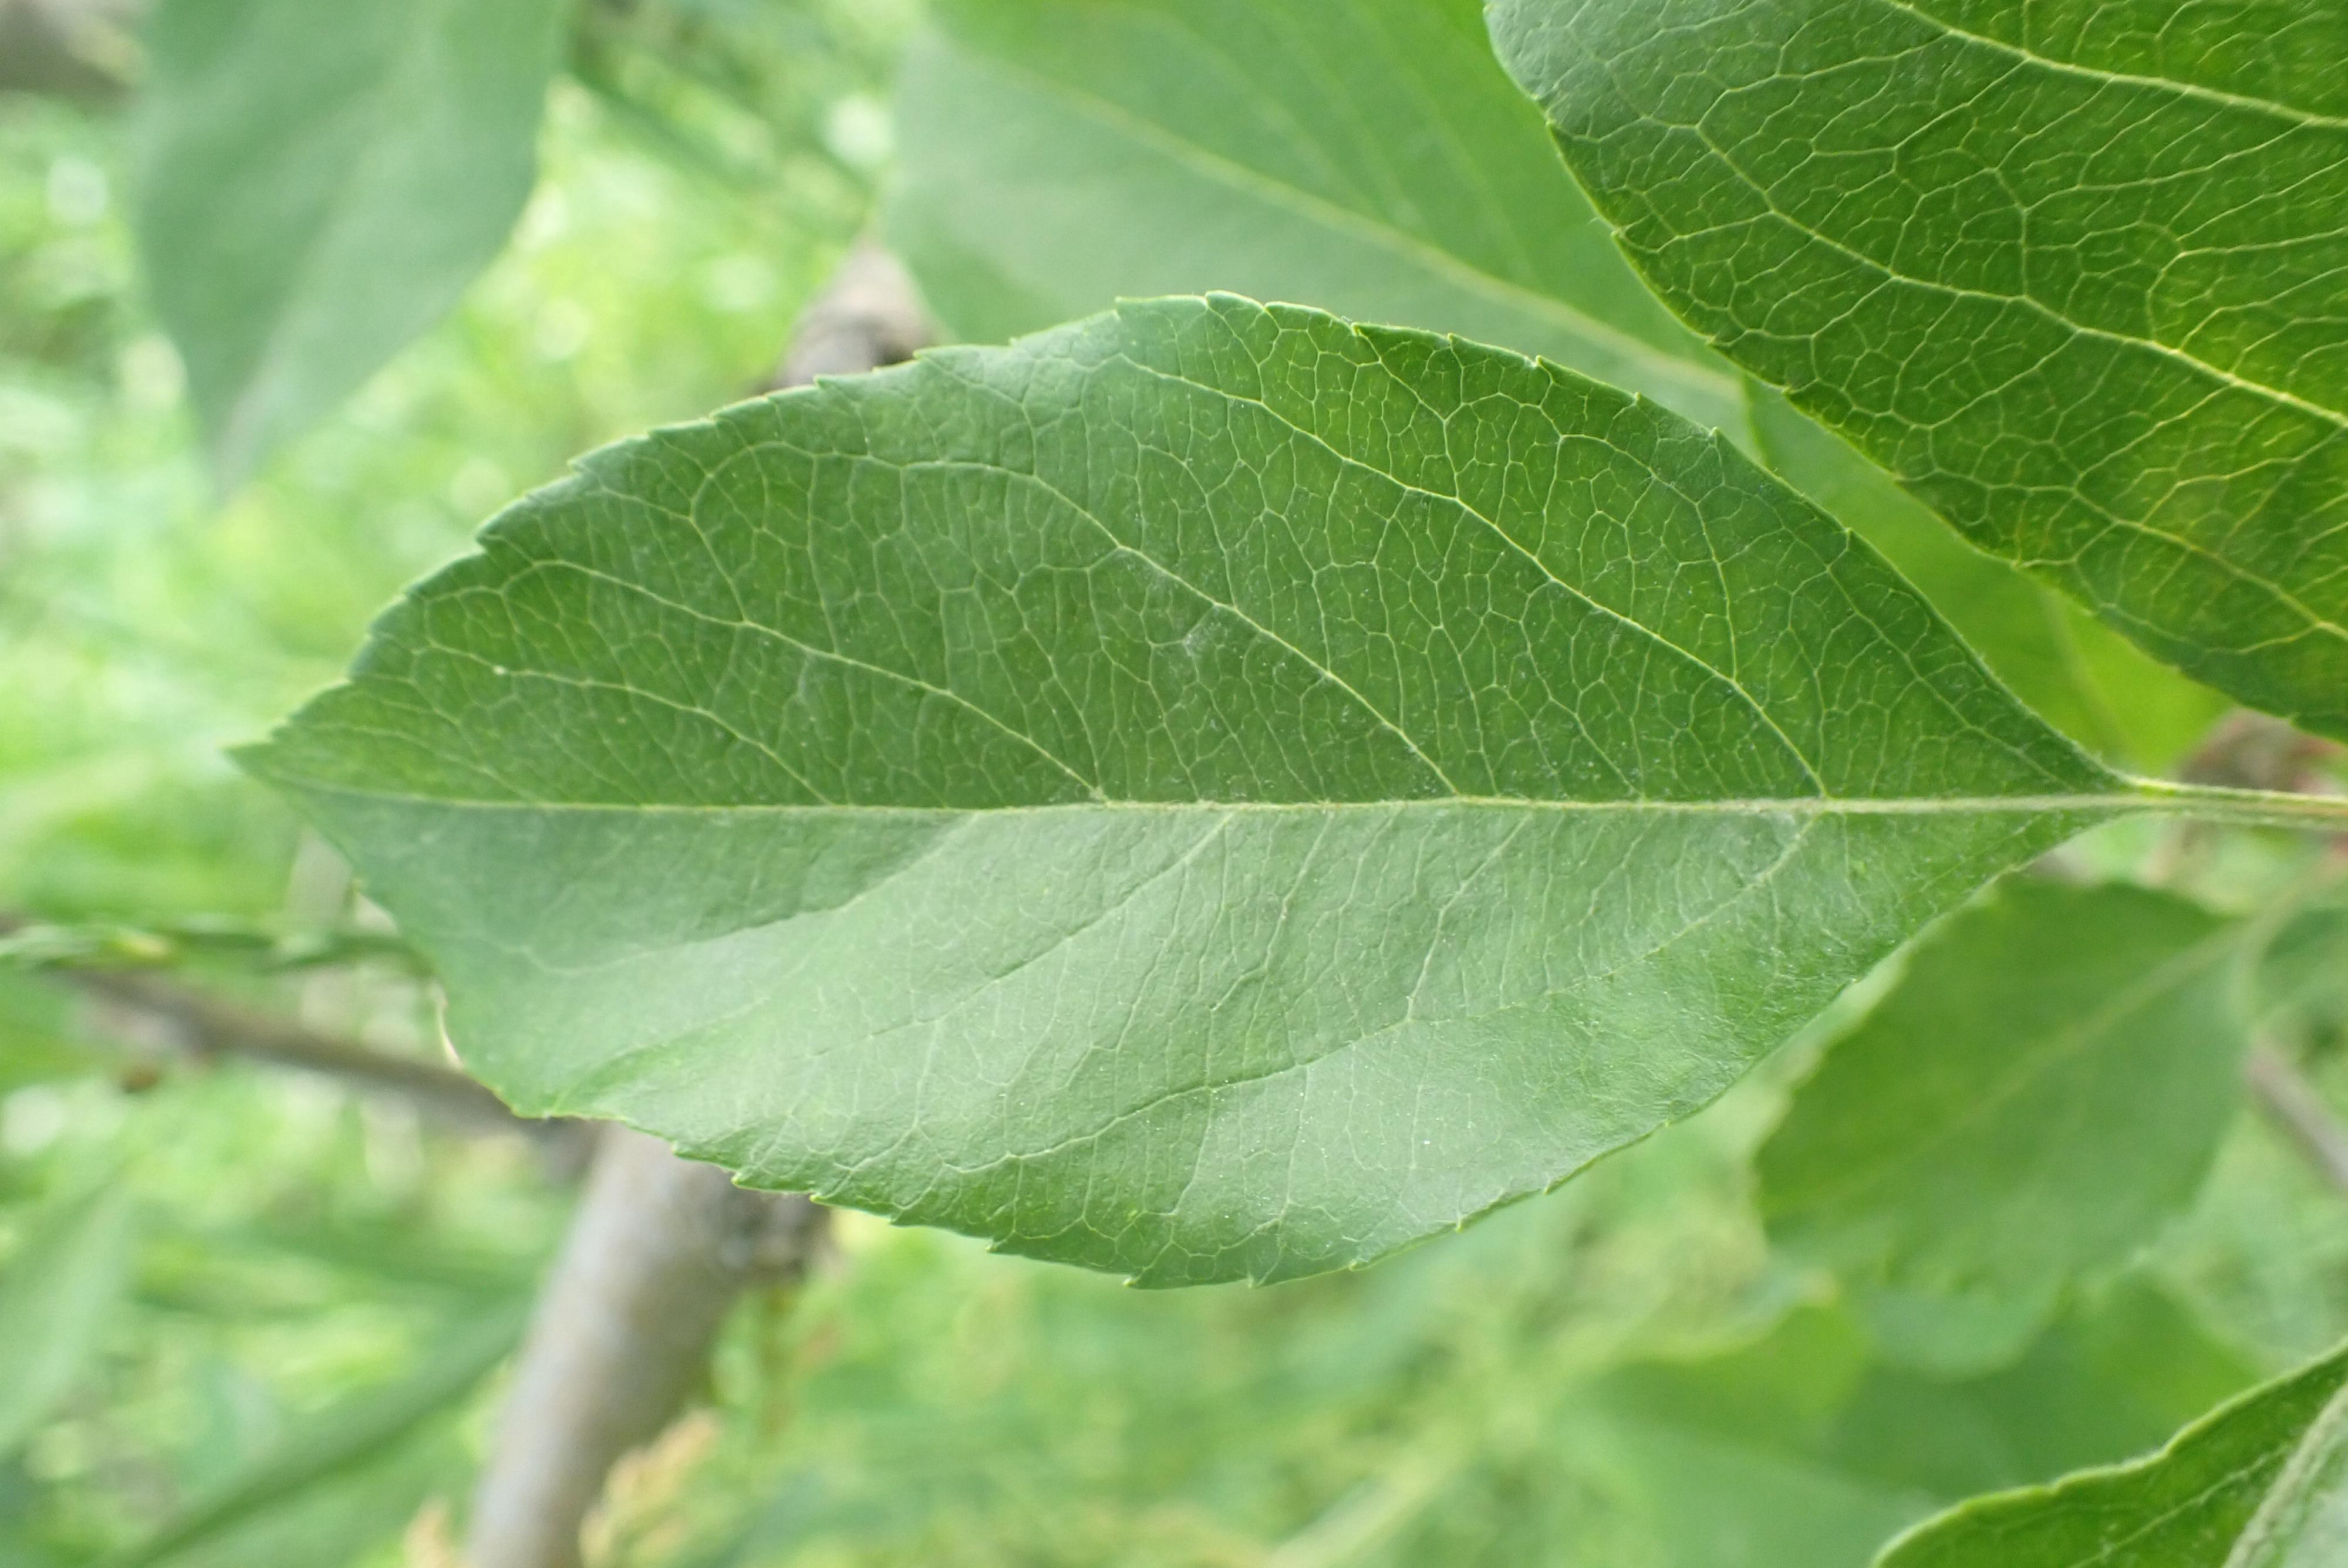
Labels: healthy